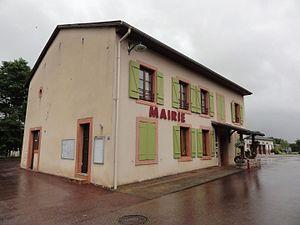
Lachapelle (M-et-M) mairie
Lachapelle est une commune française située dans le département de Meurthe-et-Moselle en région Grand Est.